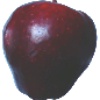
Label: Apple Red Delicious 1